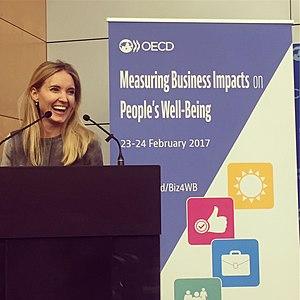
Malene Rydahl en conférence à l'OCDE en 2017
Malene Rydahl, née en 1975 à Aarhus au Danemark, est une ancienne dirigeante en communication d’entreprise devenue depuis auteur, conférencière et executive coach ; elle est spécialisée sur les thématiques du bonheur, du bien-être et du management.